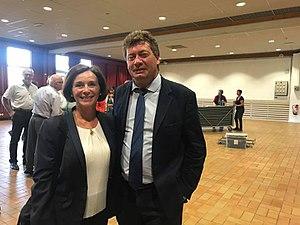
Martine Berthet et Renaud Beretti
Martine Berthet, née le 27 mars 1961, est une femme politique française. Maire d'Albertville et vice-présidente de la communauté de communes de la région d'Albertville de 2014 à 2017, conseillère départementale de la Savoie depuis 2015, elle est élue sénatrice de la Savoie le 24 septembre 2017.